Llanthony

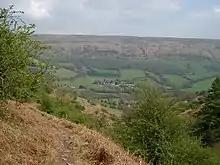
Footpath up from Llanthony.

Llanthony is located in the Vale of Ewyas, a deep and long valley with glacial origins within the Black Mountains, Wales, seven miles north of Abergavenny and within the eastern section of the Brecon Beacons National Park. The village is on an unclassified road leading northwards from Llanvihangel Crucorney to Hay-on-Wye.